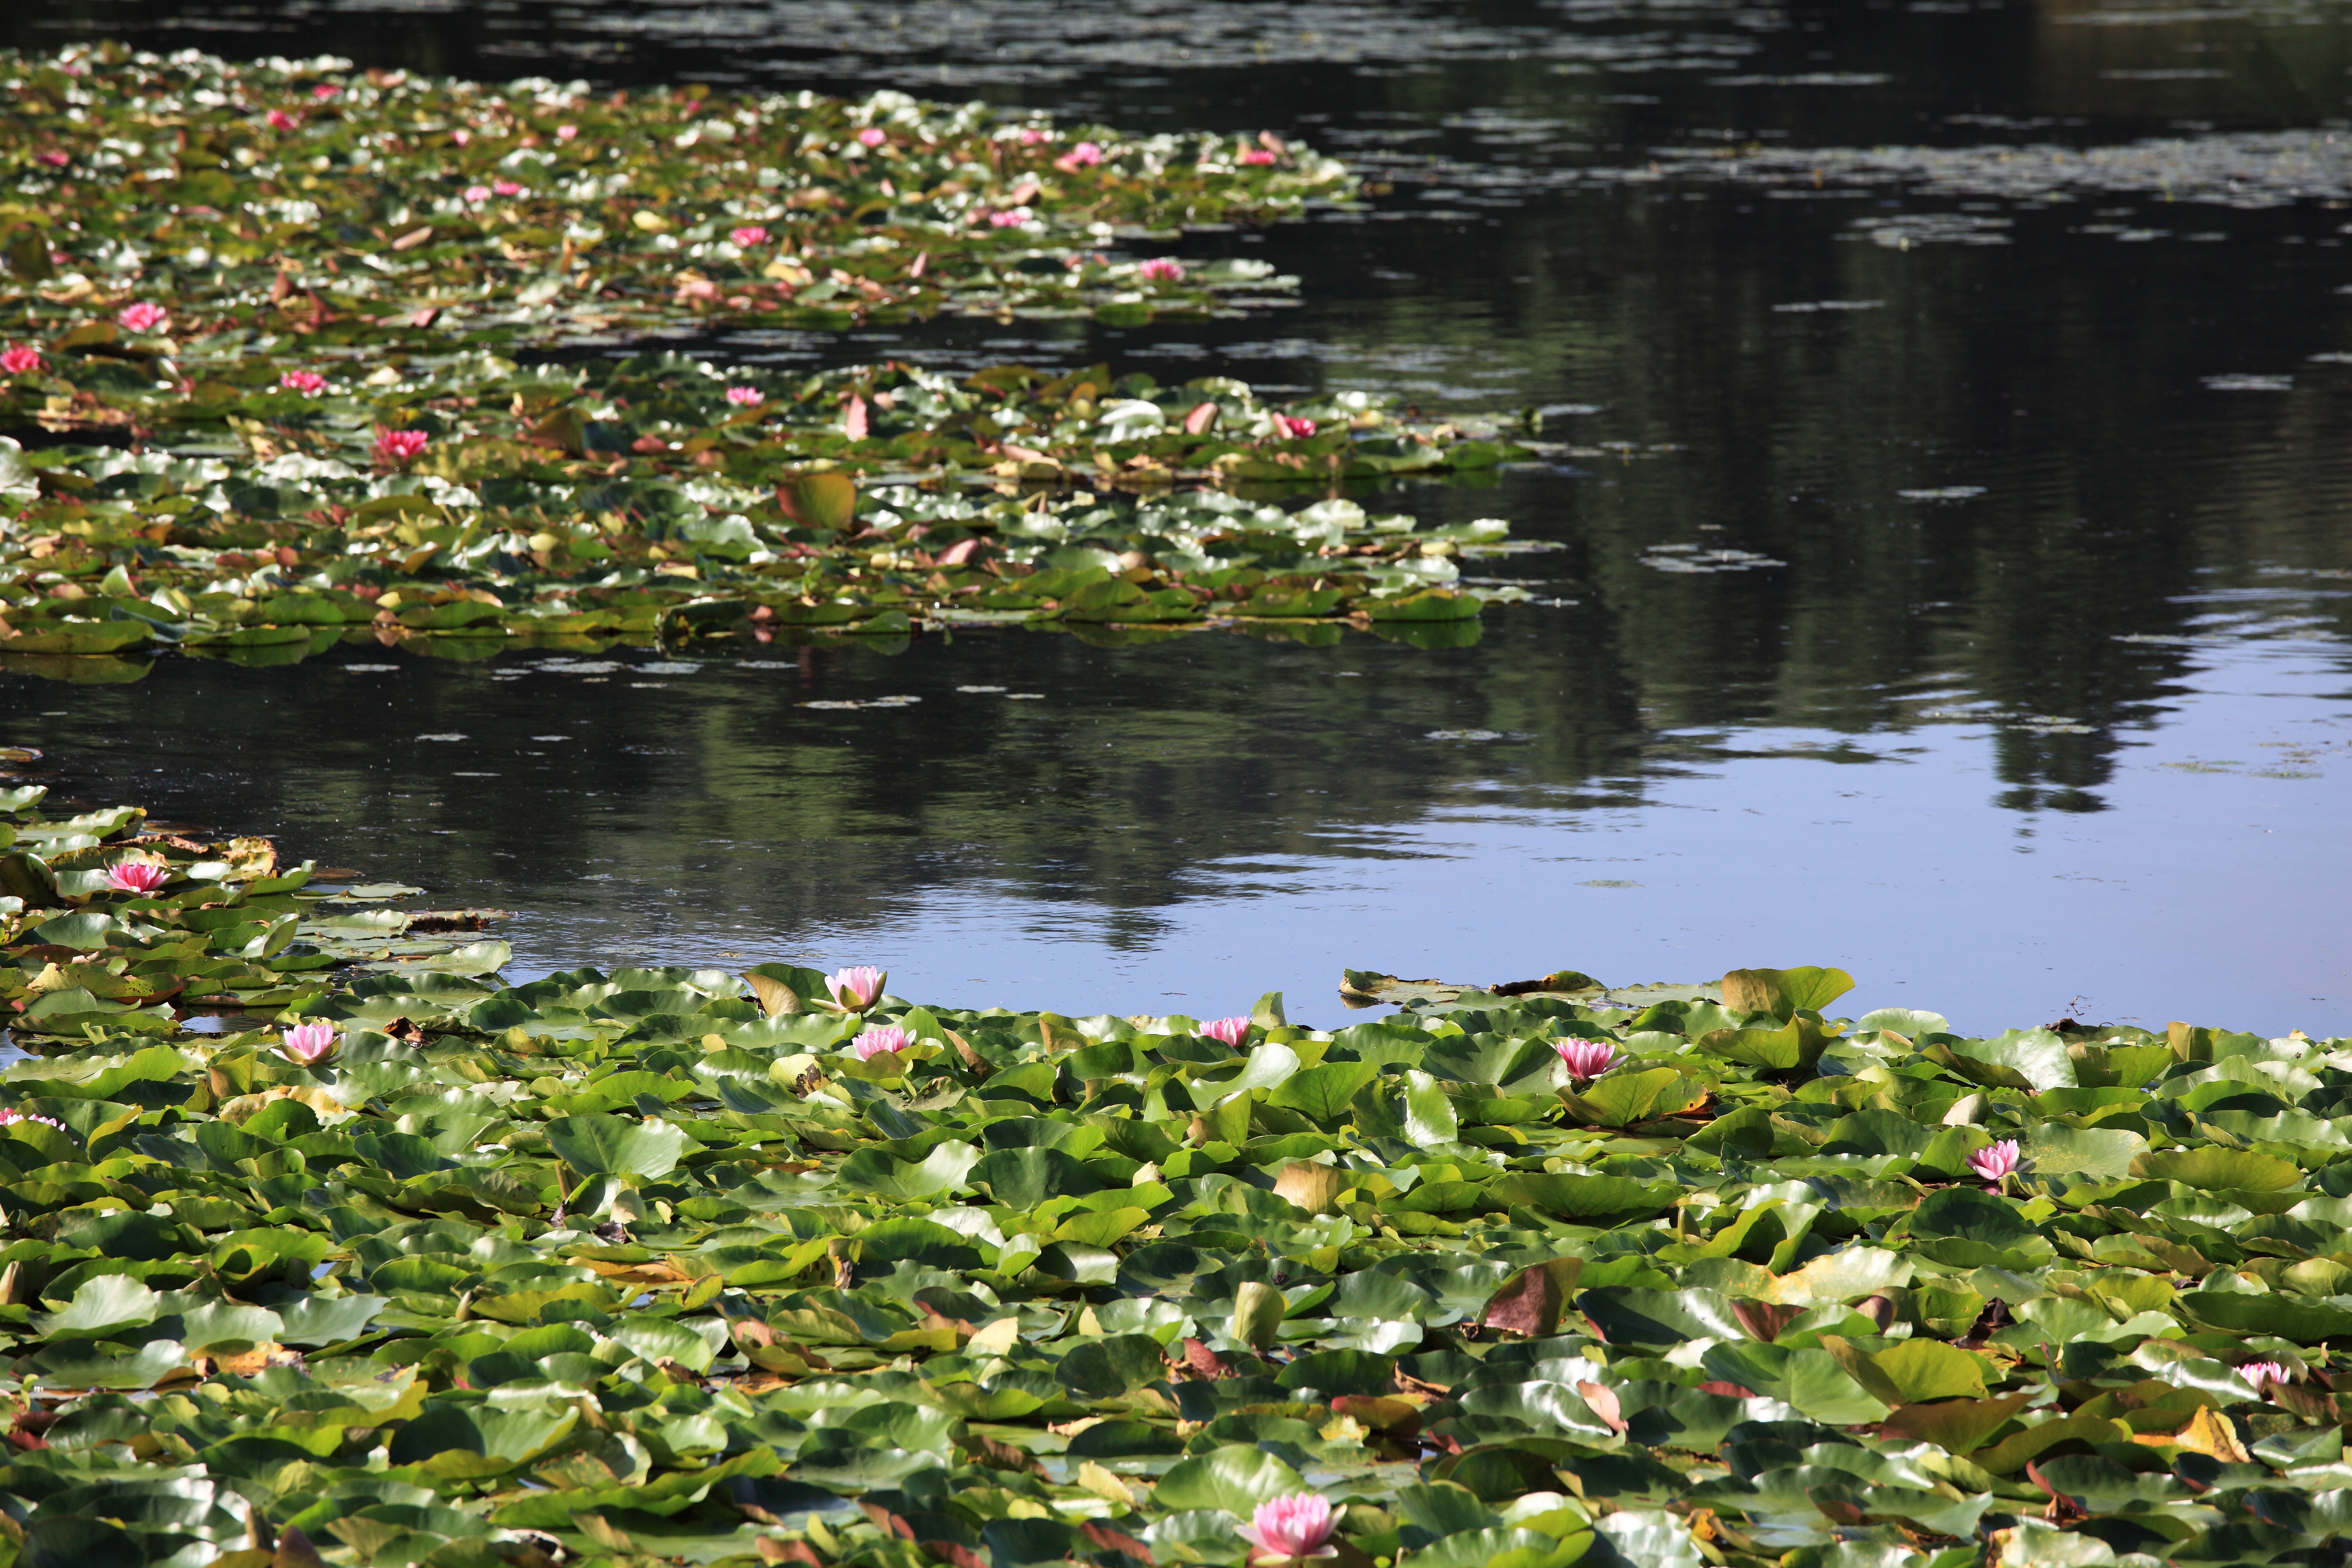
tree, water, nature, plant, leaf, flower, lake, river, pond, stream, reflection, high, autumn, botany, garden, flora, body of water, wildflower, shrub, wetland, 5d, hires, botanical garden, markii, hi, res, resolution, fish pond